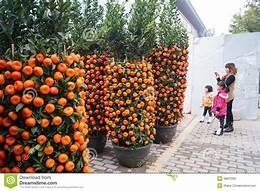
Label: mandarine